Preston Hanson

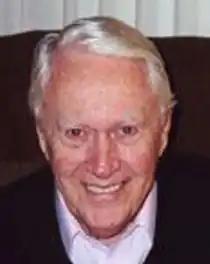
Publicity Photo of Preston Hanson

Hanson was born Iowa and moved to California in 1940. He attended Pasadena Junior College.